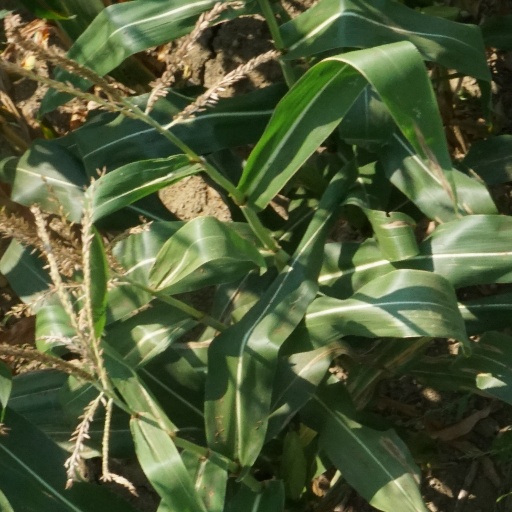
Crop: maize; corn